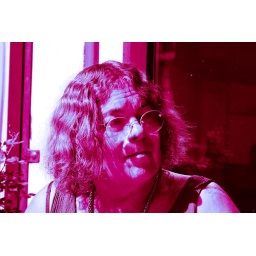
Split Toning in Adobe Ligthroom - blue highlights and red shadows